Pat Fish

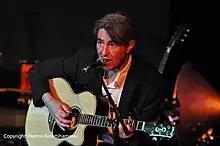
Pat Fish in 2013

Patrick Huntrods (20 December 1957 – 5 October 2021), known as Pat Fish, was an English musician best known for his work as a member of the band The Jazz Butcher. (The name "Jazz Butcher" has been applied ambiguously both to Fish and the whole band.)